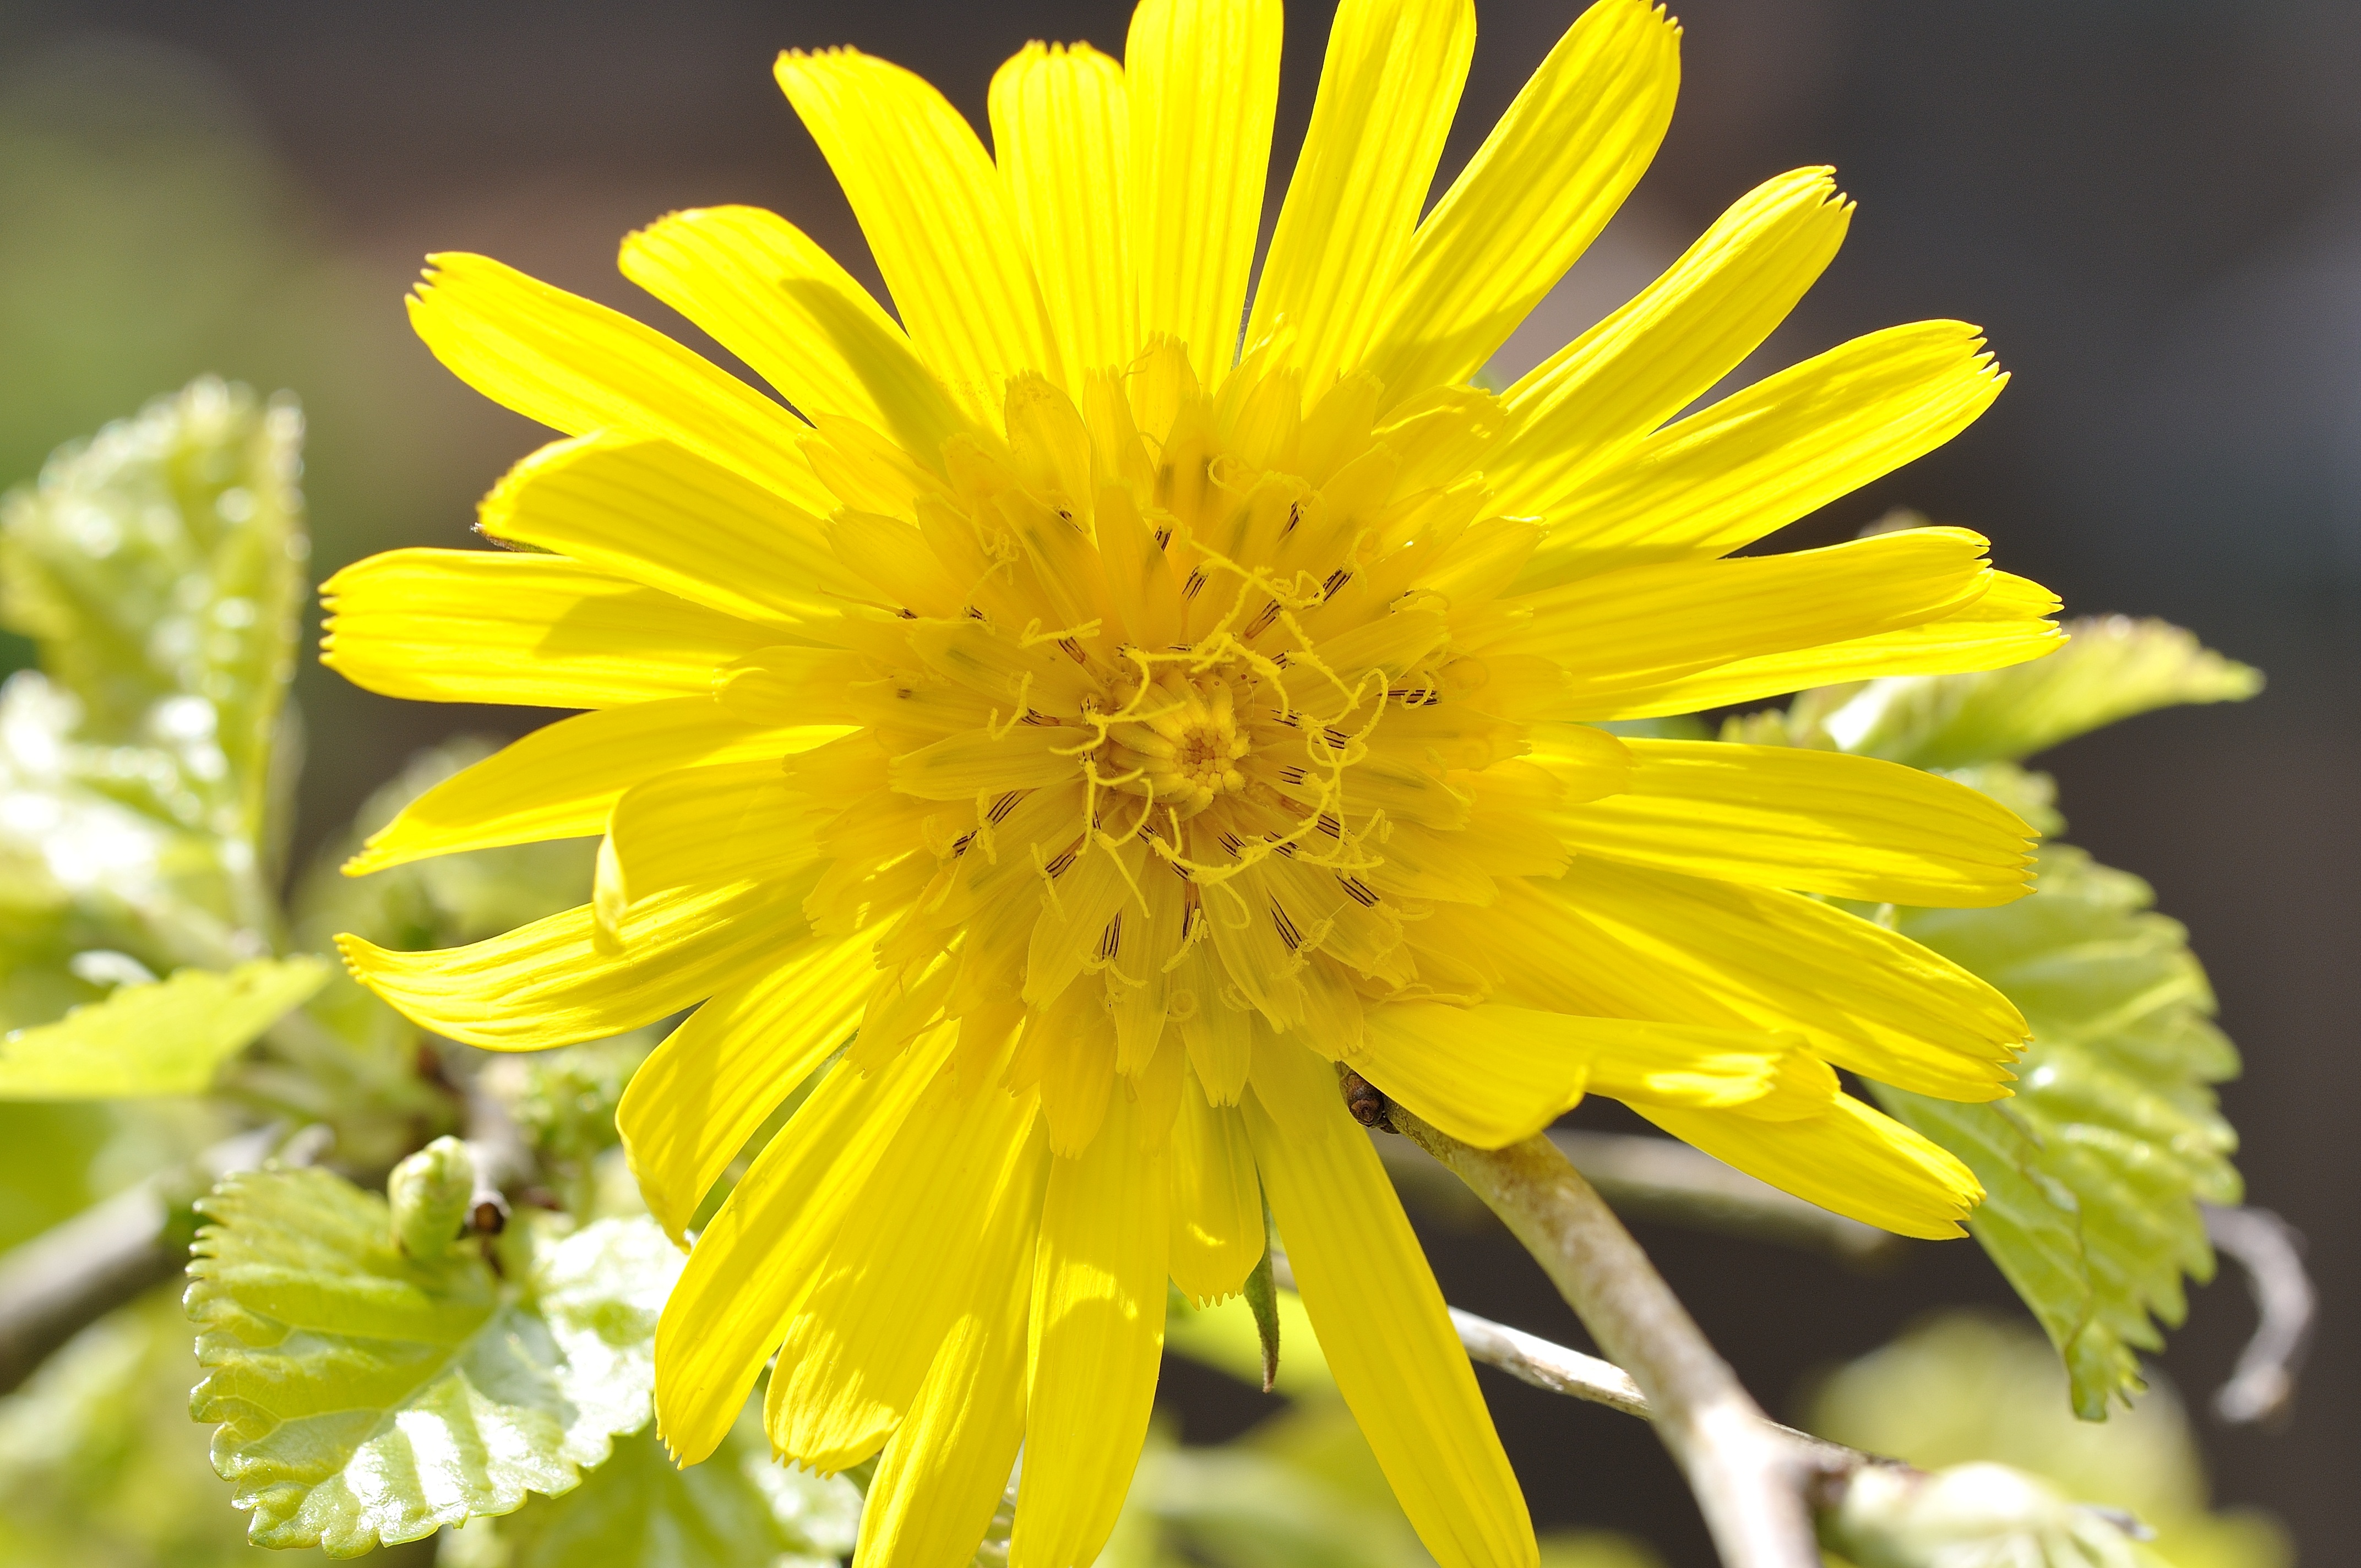
nature, blossom, plant, dandelion, flower, petal, bloom, herb, yellow, close, flora, yellow flower, wildflower, close up, pointed flower, macro photography, flowering plant, daisy family, meadows dubius, annual plant, plant stem, land plant